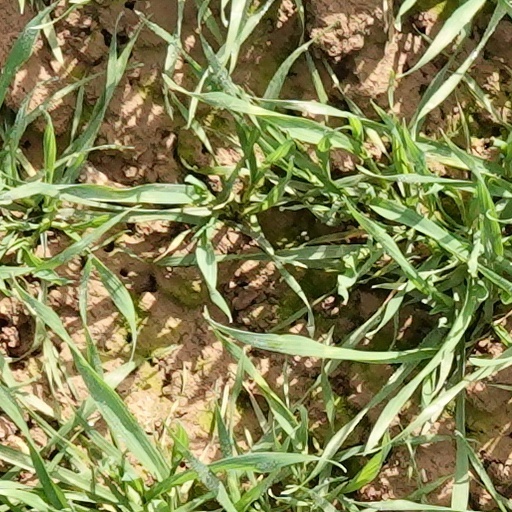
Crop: wheat